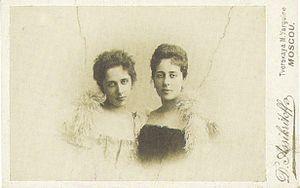
Margarita Kirillovna Morozova, née Mamontova le 22 octobre 1873 à Moscou et morte le 3 octobre 1958 à Moscou, est une mécène russe fameuse du début du XXᵉ siècle en Russie et l'une des représentantes importantes de l'élite philosophico-religieuse, culturelle et mondaine de cette époque. Elle fut la fondatrice de la Société philosophico-religieuse de Moscou, ouvrit son salon à nombre d'hommes de lettres et de musiciens, lança la maison d'édition La Voie et fit partie du comité directeur de la Société musicale russe. Margarita Morozova était l'épouse du richissime homme d'affaires et collectionneur Mikhaïl Morozov, la belle-sœur du collectionneur Ivan Morozov et l'une des figures centrales du Siècle d'argent qui s'épanouit en Russie dans les décennies d'avant la guerre de 1914.